Polly and the Pirates

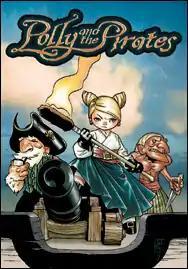
Cover to Polly and the Pirates Trade Paperback

Polly and the Pirates is an independent comic book series written and illustrated by Ted Naifeh (with volume 2 being illustrated by Robbi Rodriguez) and released through Oni Press.